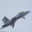
Label: airplane